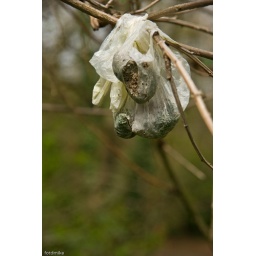
Something that looks suspiciously like dog turds... in a plastic bag... hanging from the branch of a tree!